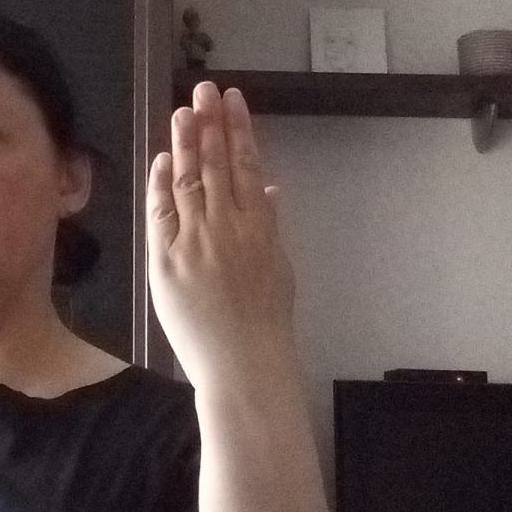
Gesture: stop_inverted